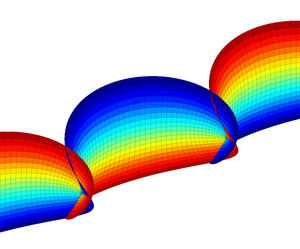
En géométrie différentielle, une surface minimale de Catalan est une surface minimale qui a été étudiée par Eugène Charles Catalan en 1855.